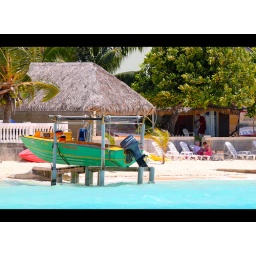
one of the beach houses near our hotel, IC Le Moana.